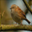
Label: bird